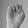
ASL letter: E